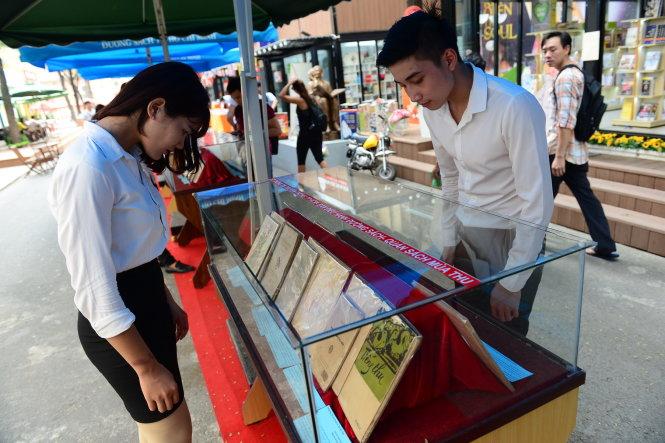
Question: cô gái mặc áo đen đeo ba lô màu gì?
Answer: cô ấy đeo ba lô màu đen